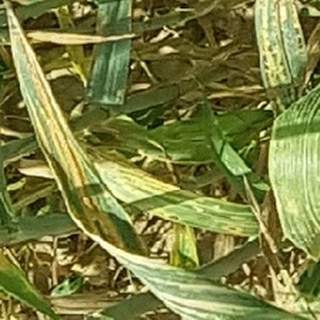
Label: wheat_yellow_rust